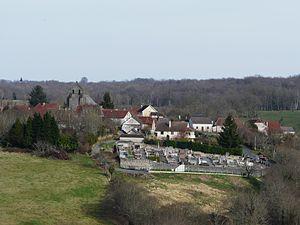
Le bourg de Saint-Mesmin vu depuis le village de Charoncle, Dordogne, France